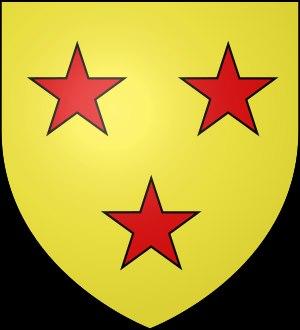
Freskin de Moravia est le nom de l'ancêtre flamand du clan Murray et du clan Sutherland.